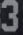
Number: 3